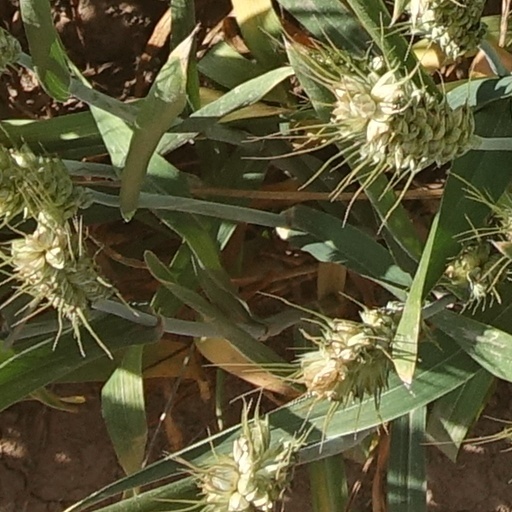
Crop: wheat